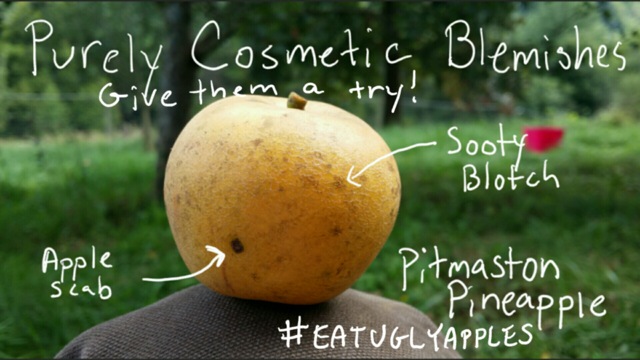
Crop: apple
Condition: scab